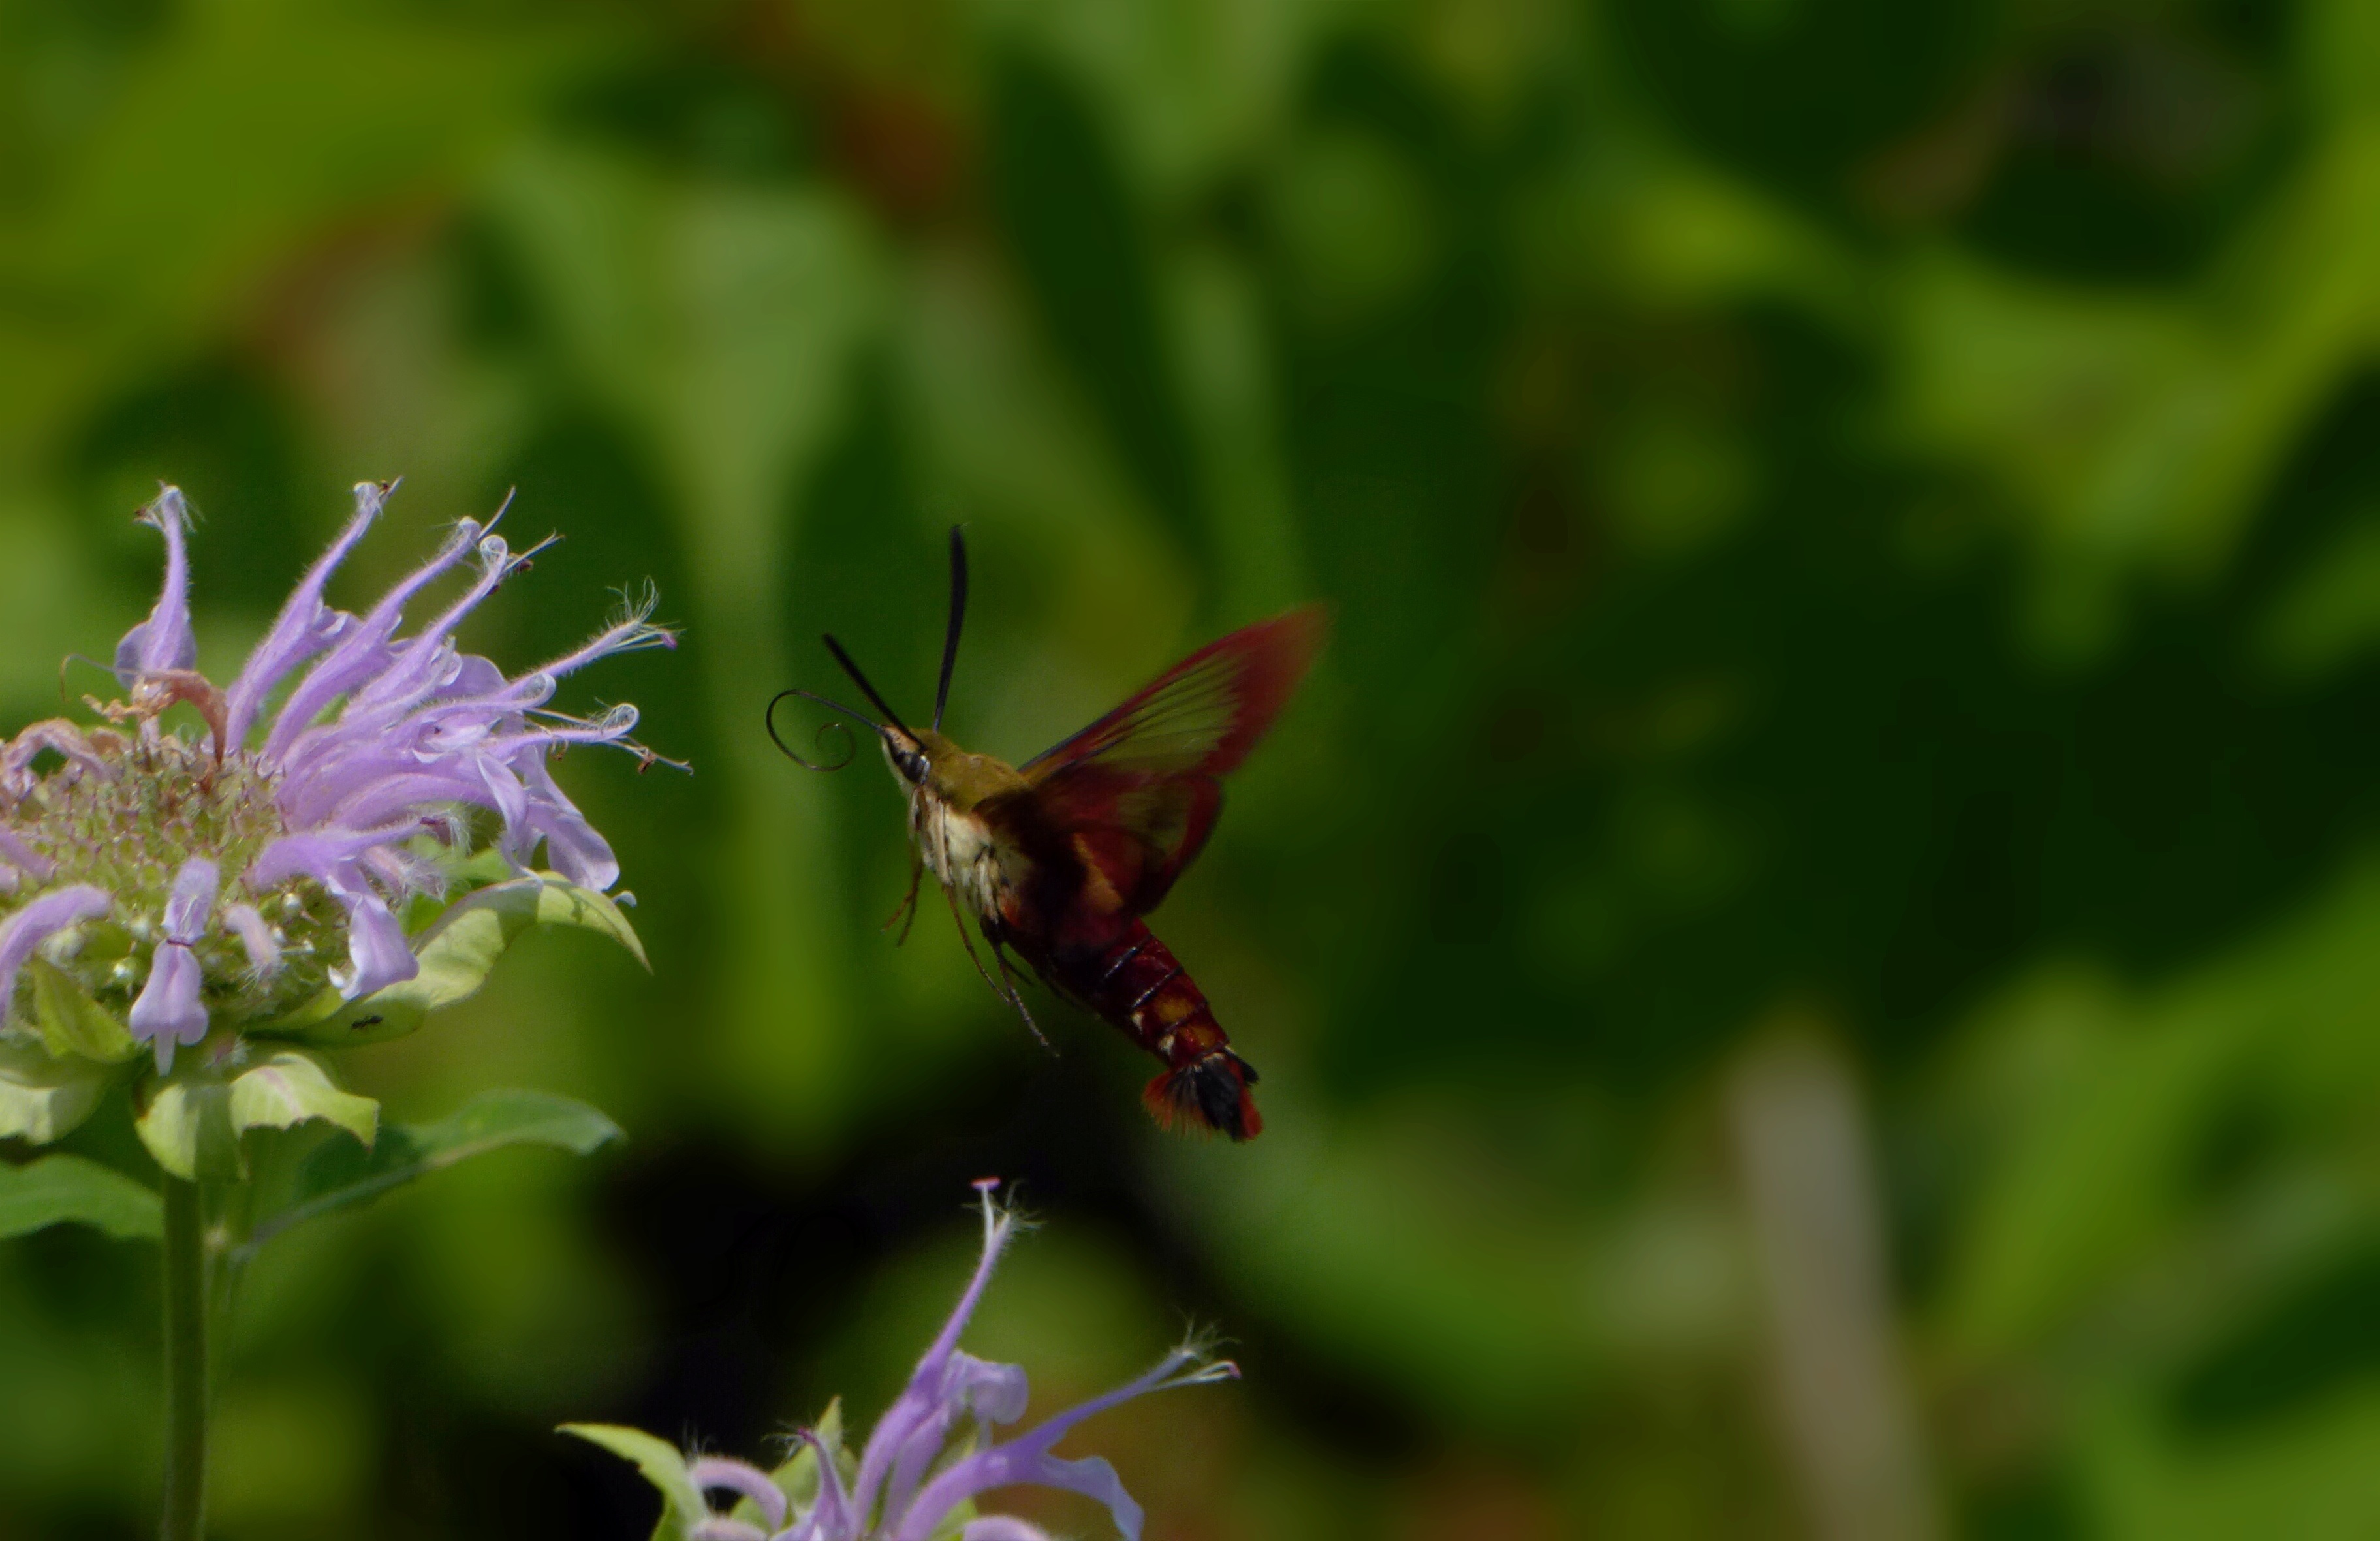
nature, grass, plant, photography, meadow, leaf, flower, wildlife, green, insect, botany, butterfly, flora, fauna, invertebrate, wildflower, close up, nectar, macro photography, arthropod, pollinator, moths and butterflies, lycaenid